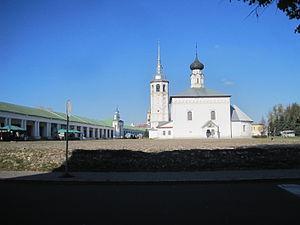
église de la Résurrection 1720
L'église de la Résurrection ou Église de la Résurrection au marché est une église d'été située sur la place principale du marché de la ville de Souzdal à côté des " Galeries commerciales " qui a été édifiée en 1720. Derrière elle, se trouve une église d'hiver : l'église de l'icône de Notre-Dame-de-Kazan qui date de 1739.